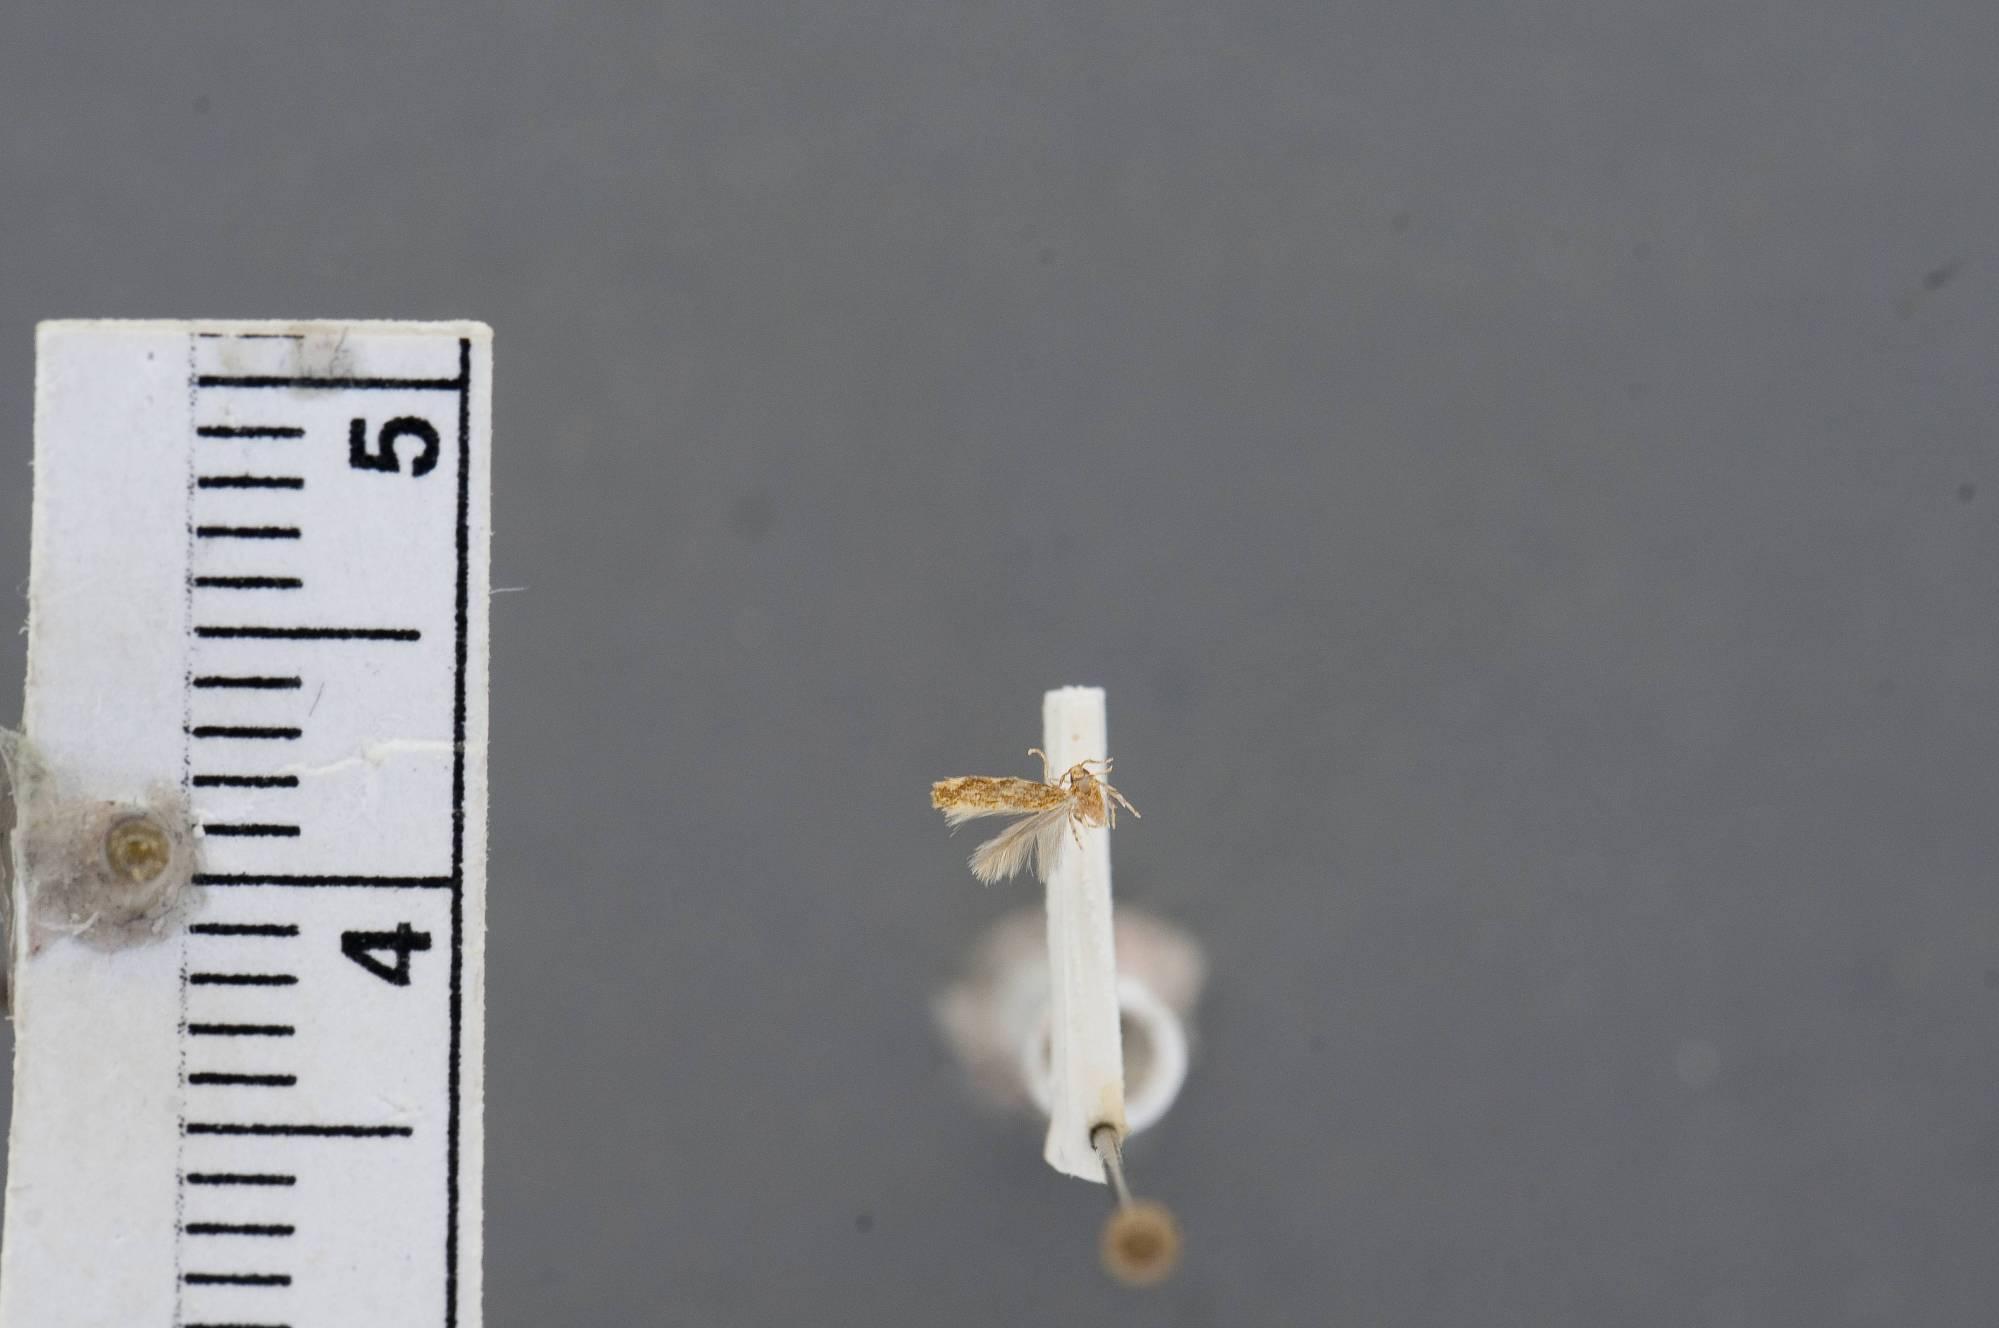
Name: Herlinda phaeoxantha
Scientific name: Herlinda phaeoxantha Clarke, 1986
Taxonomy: Animalia, Arthropoda, Insecta, Lepidoptera, Glossata, Cosmopterigidae, Cosmopteriginae
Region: J. F. Clarke
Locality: Hiva Oa, trail to Mount Feani, Marquesas Islands, French Polynesia, France
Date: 20 Feb 1968